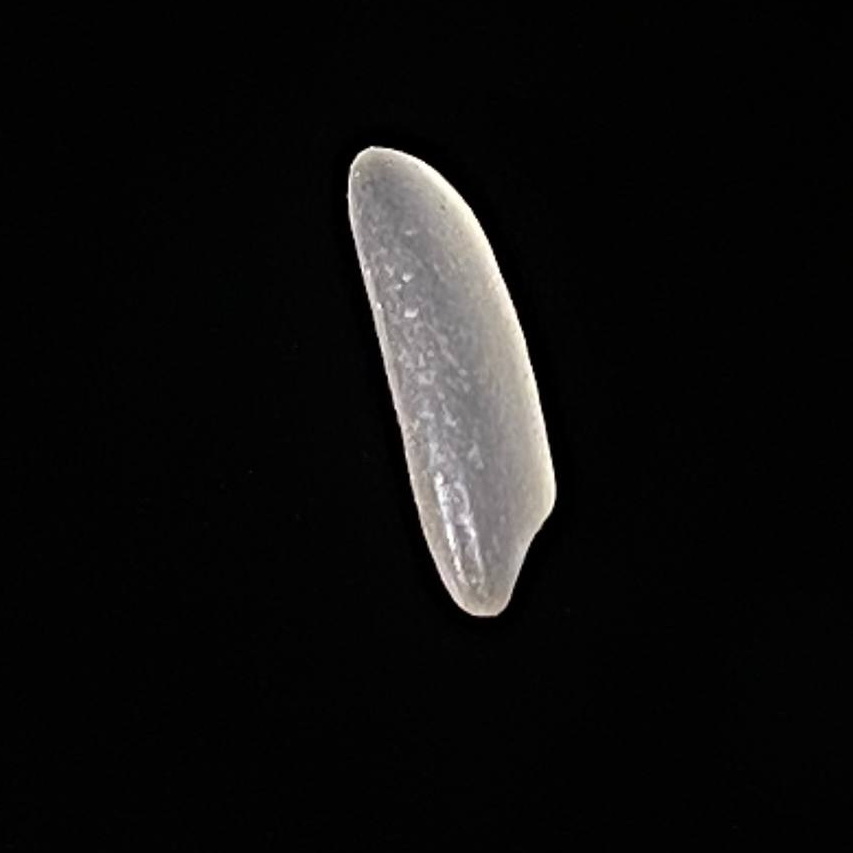
Rice variety: Jirashail